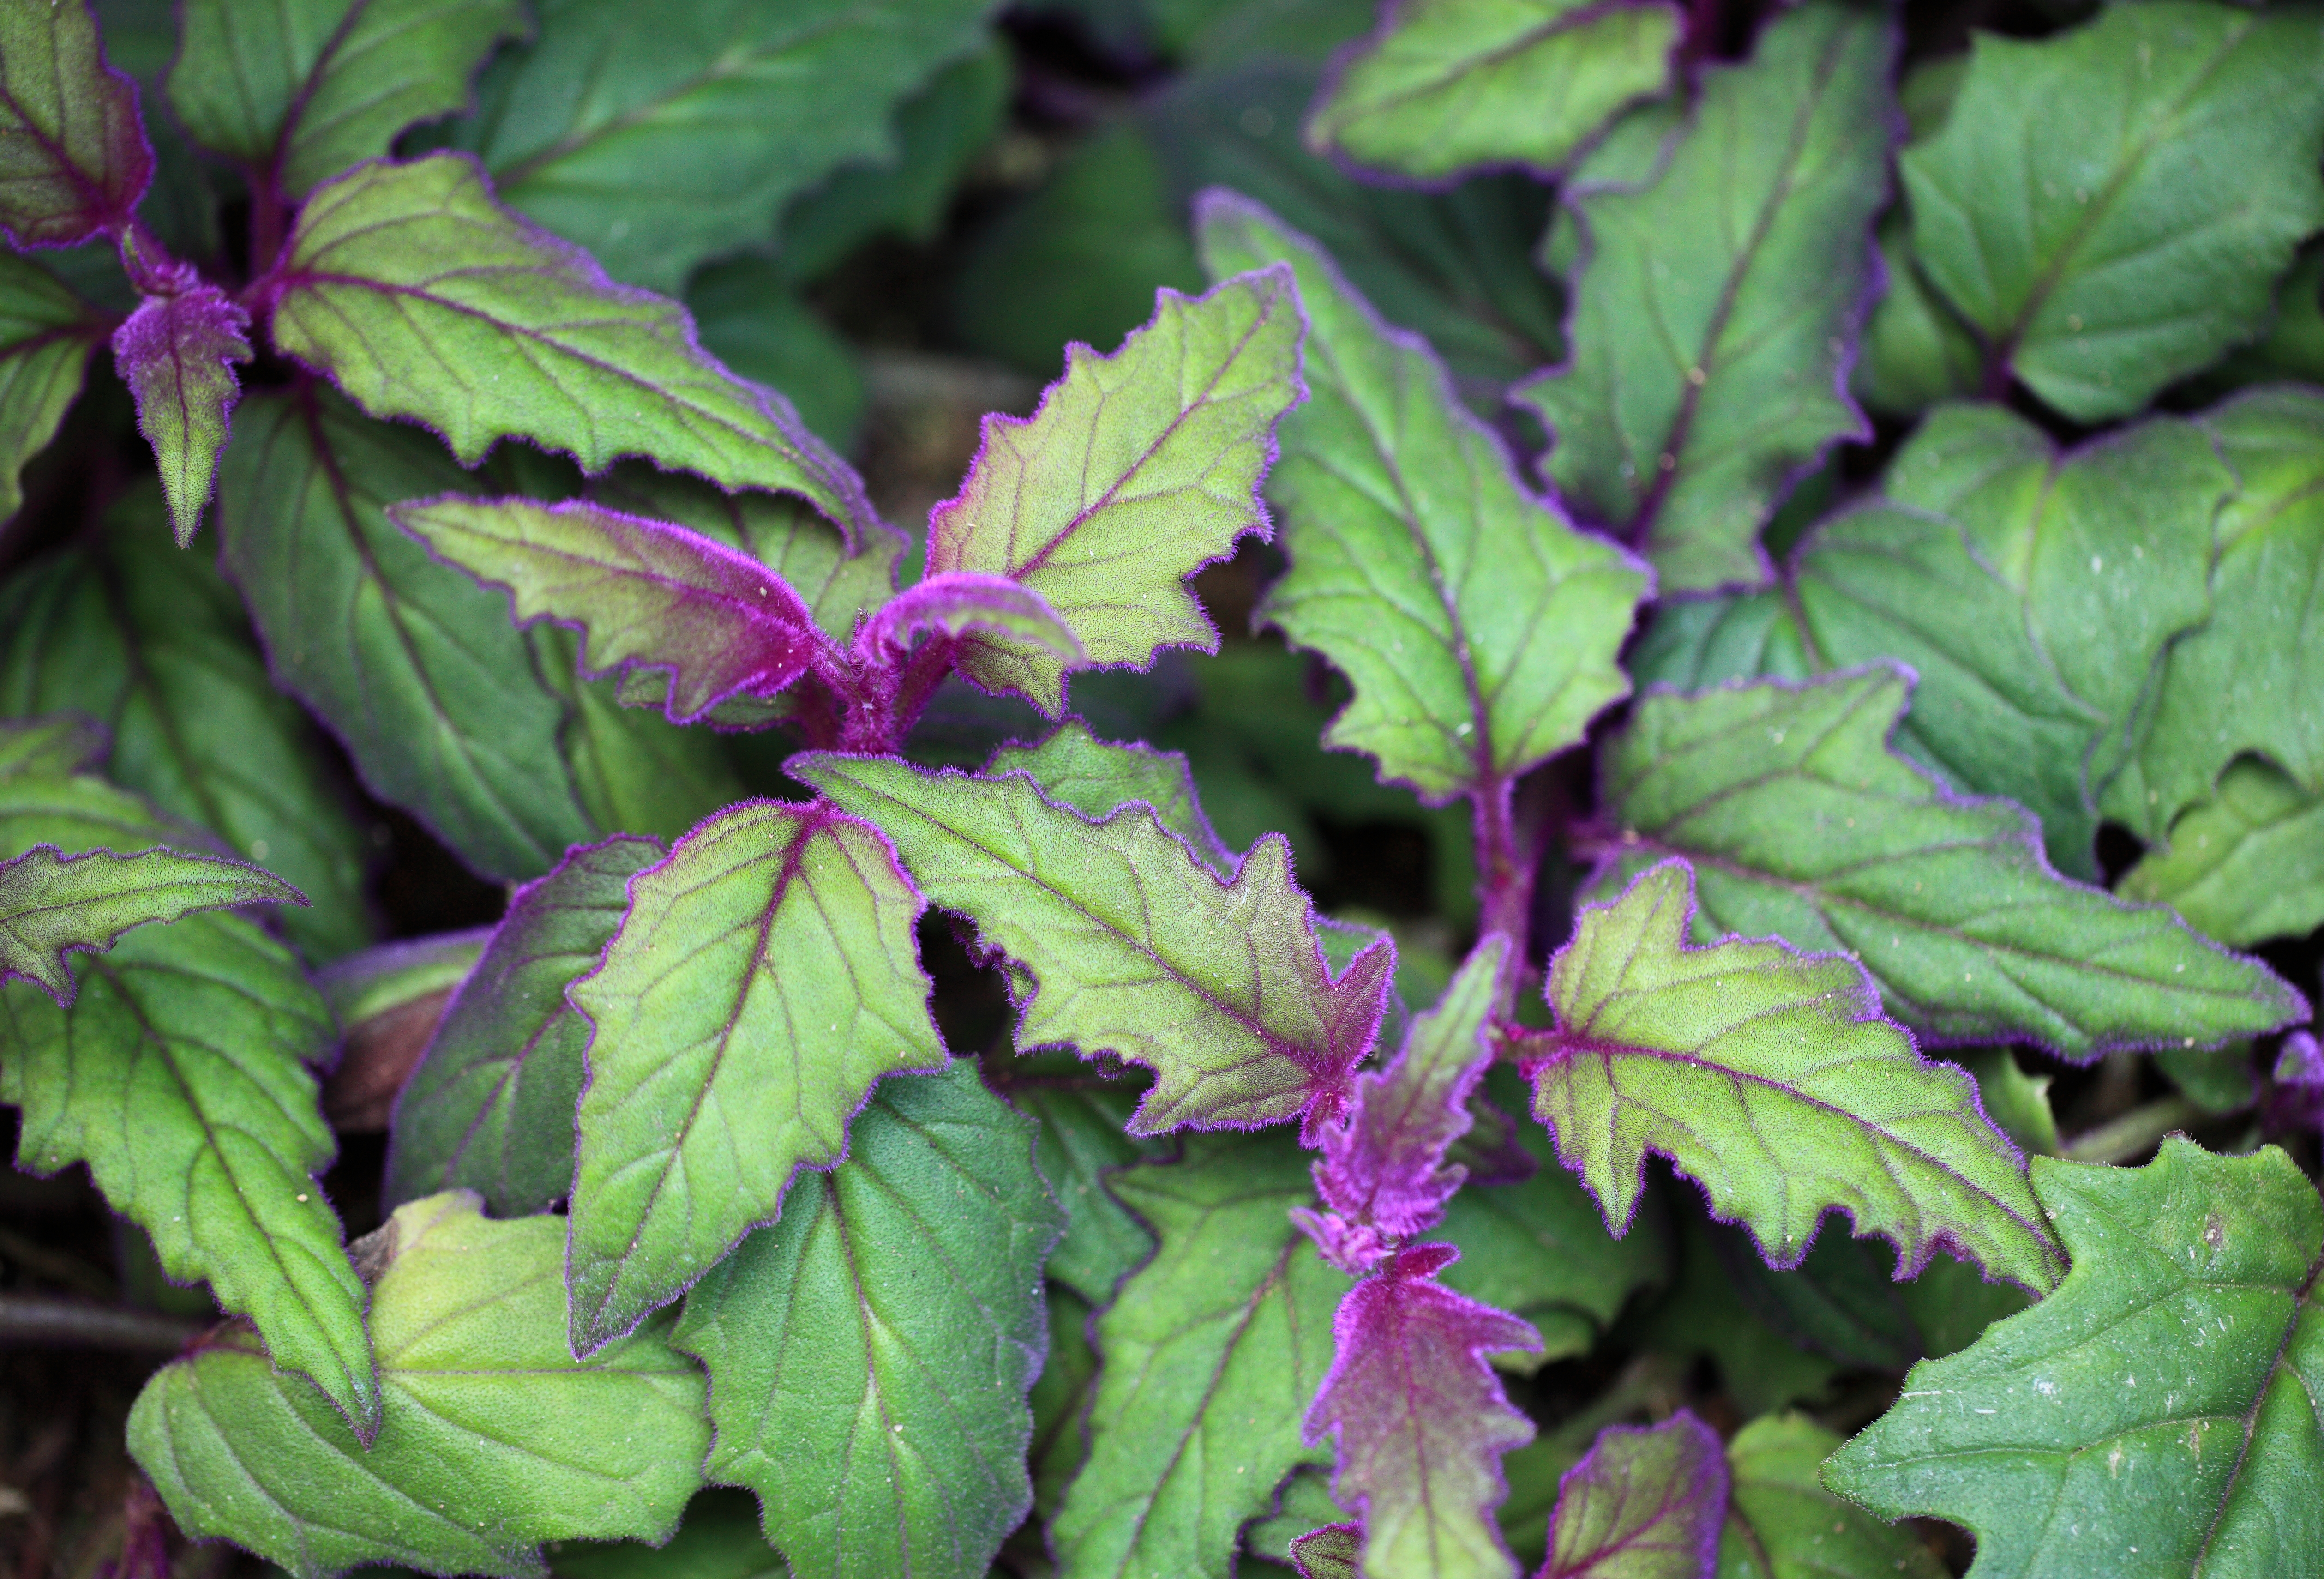
plant, vine, leaf, flower, purple, pattern, high, herb, produce, garden, botanical, velvet, background, shrub, wallpaper, passion, 5d, hires, royal, markii, hi, res, resolution, ibaraki, naka, gynura, aurantiaca, taxonomy binomial gynuraaurantiaca, flowering plant, urtica, annual plant, land plant, perilla frutescens, perilla